Peking duck

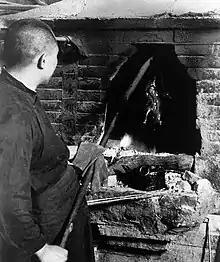
A Peking duck being roasted by a hung oven

Ducks have been roasted in China since the Southern and Northern dynasties. A variation of roast duck was prepared by the emperor in the Mongol-led Yuan dynasty. The dish, originally named "shāo yāzi" (燒鴨子), was mentioned in the "Complete Recipes for Dishes and Beverages" (飲膳正要) manual in 1330 by Hu Sihui (忽思慧), an inspector of the imperial kitchen. The Peking roast duck that came to be associated with the term was fully developed during the later Ming dynasty, and by then, Peking duck was one of the main dishes on imperial court menus. The first restaurant specialising in Peking duck, Bianyifang, was established in the Xianyukou, close to Qianmen of Beijing in 1416.